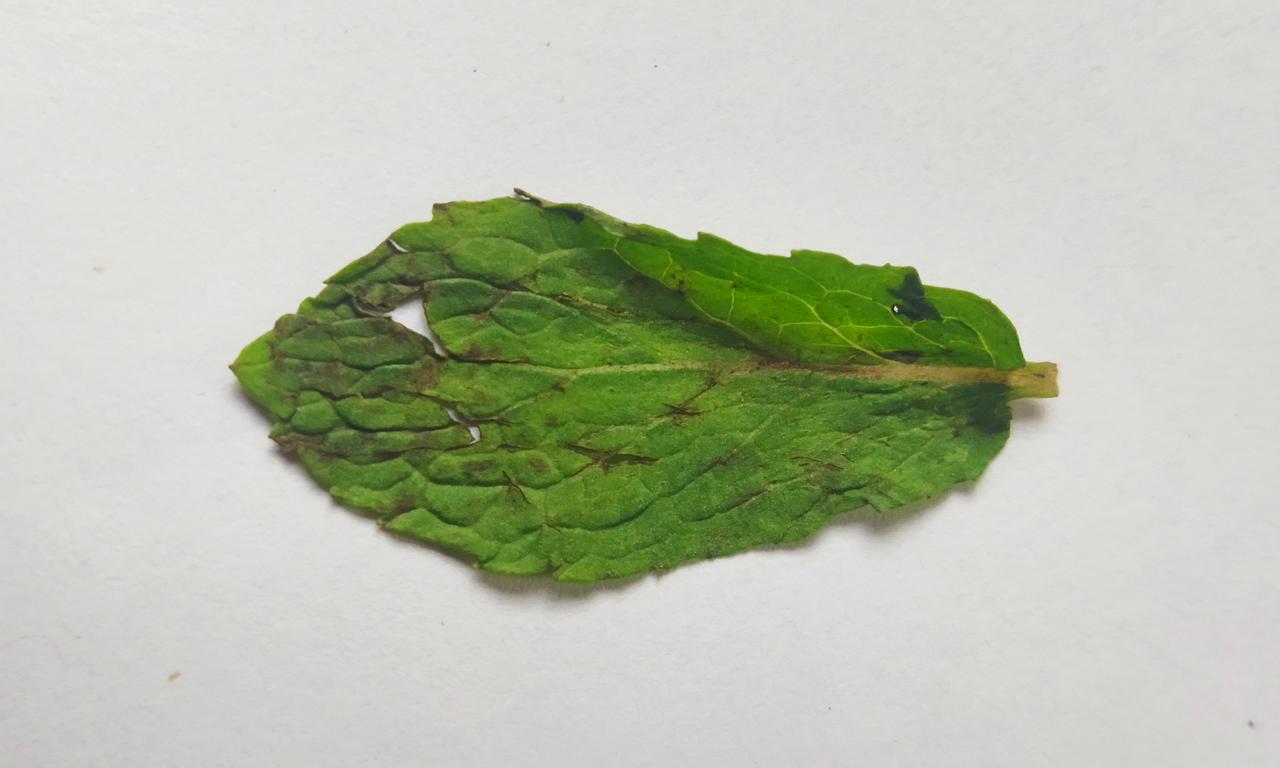
Label: Spoiled